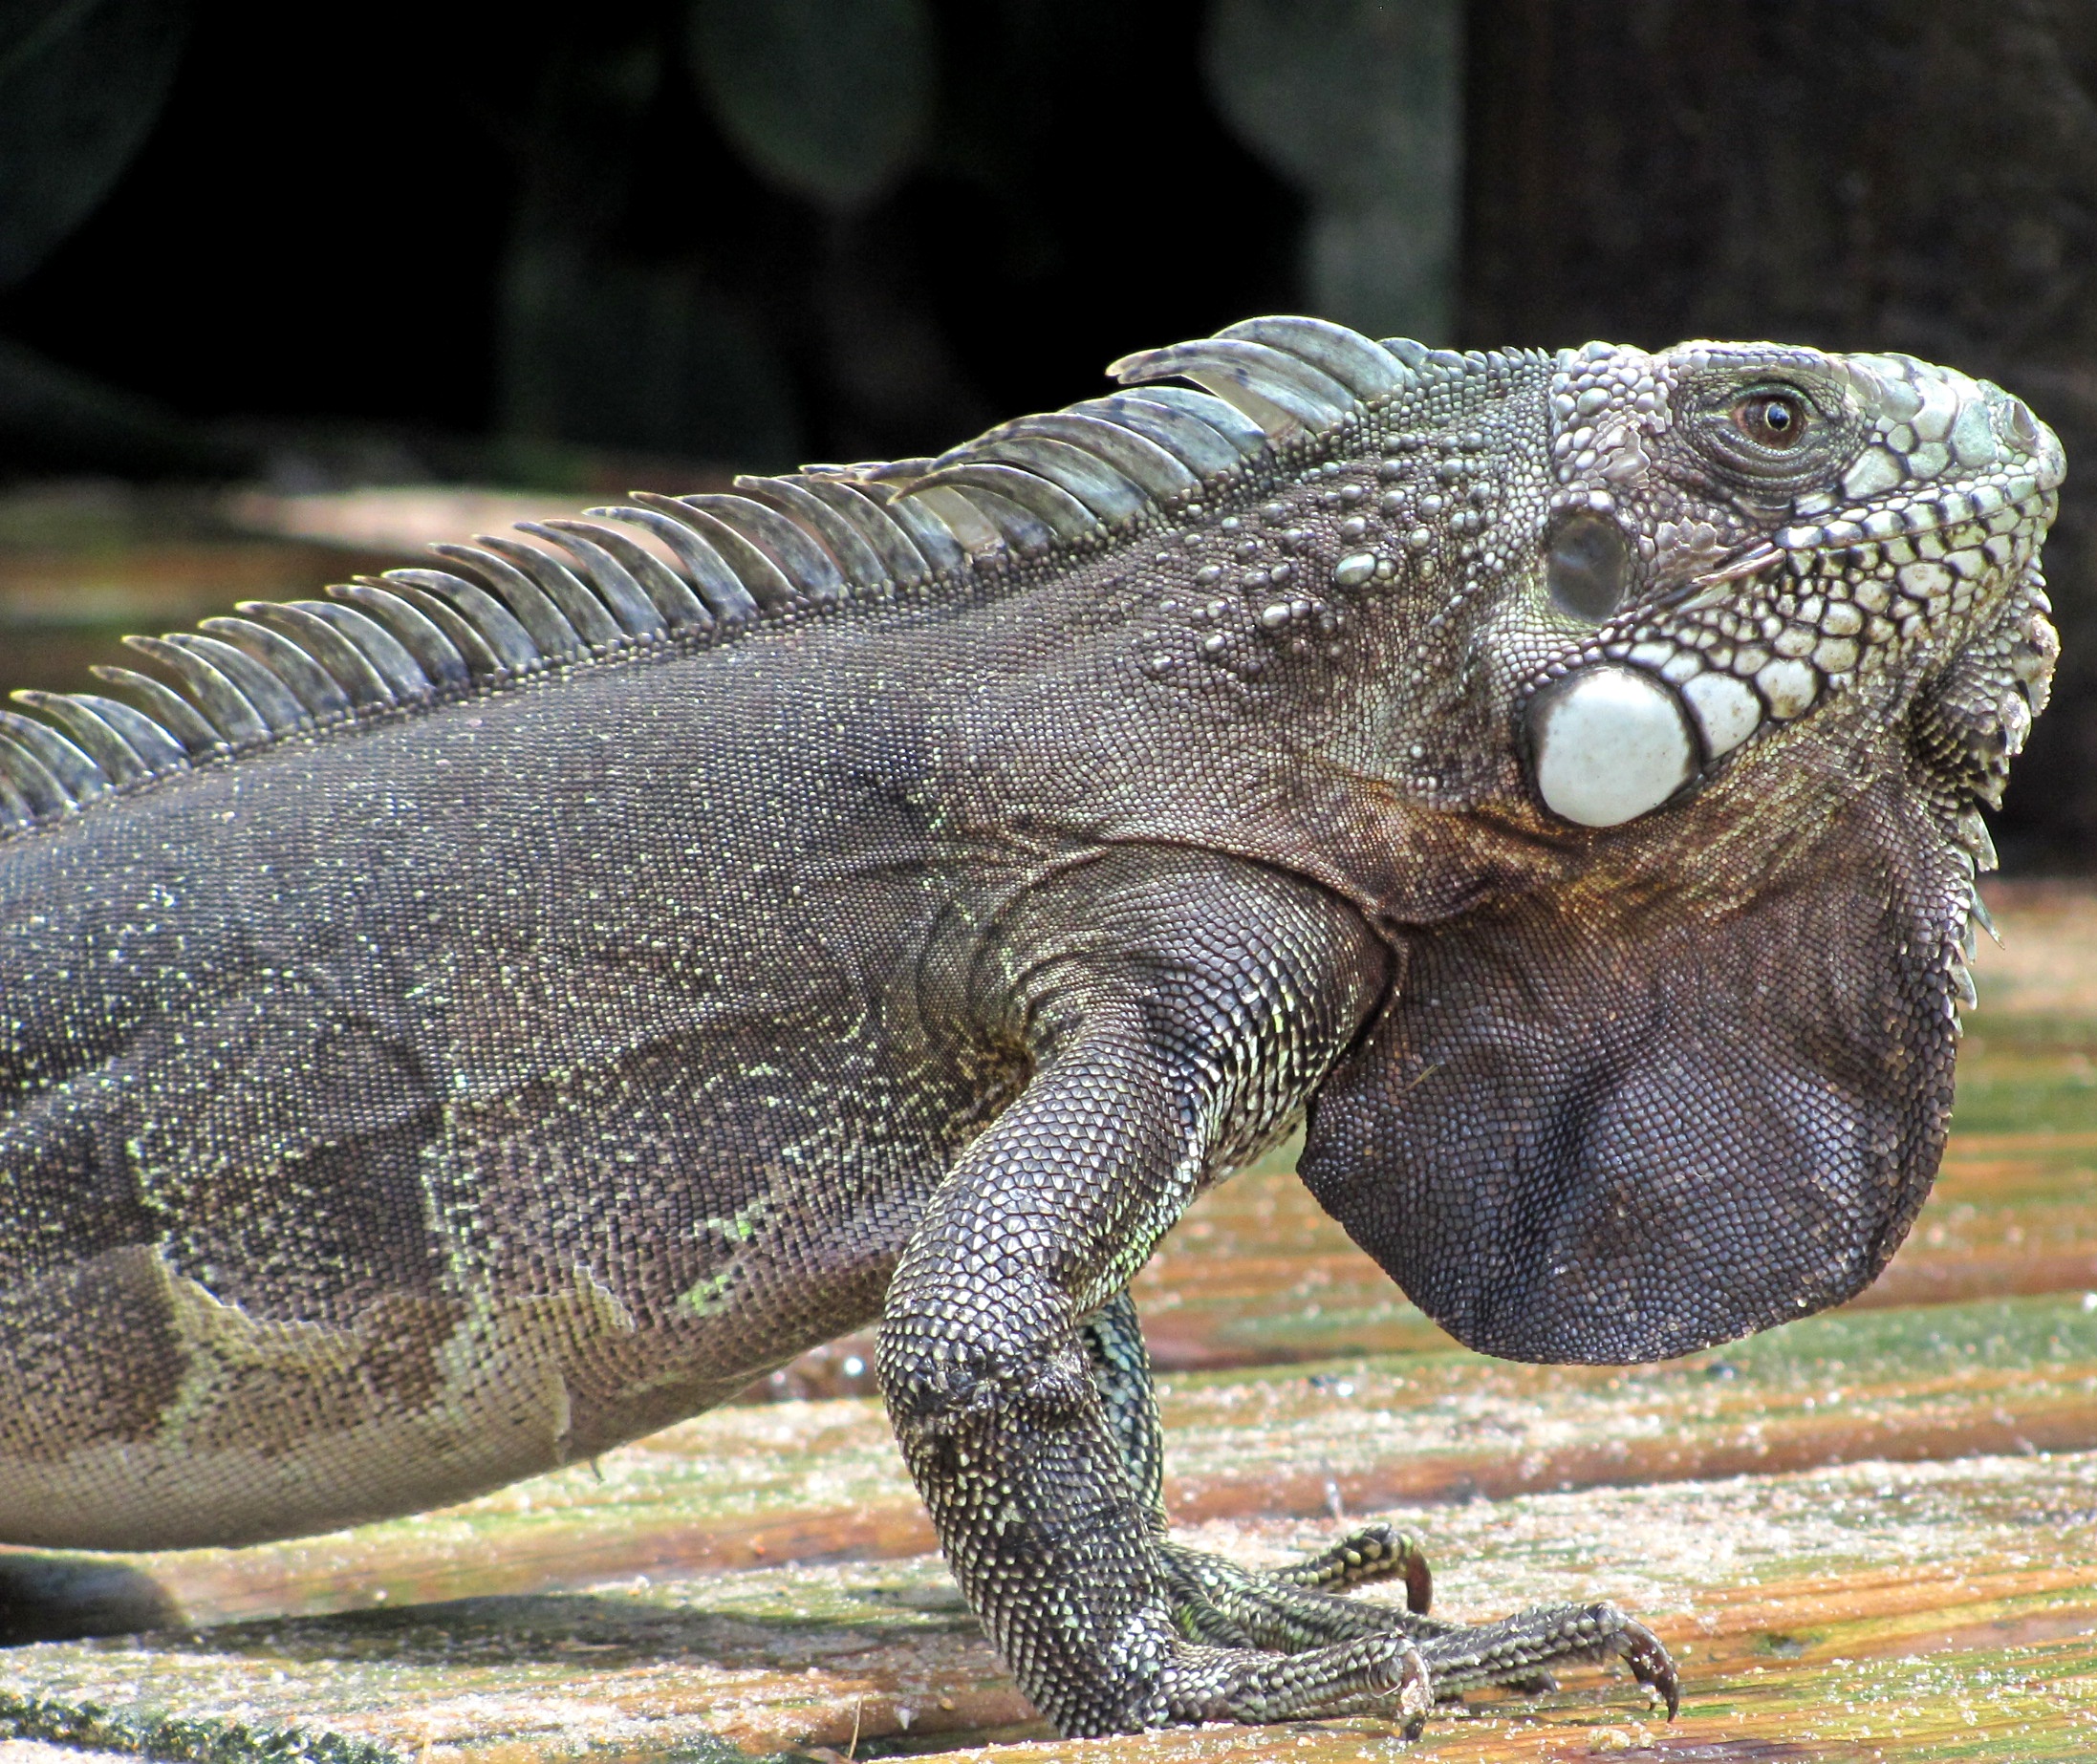
nature, animal, wildlife, reptile, iguana, fauna, lizard, crocodile, zoology, vertebrate, creature, dragon, animal world, iguania, agamidae, komodo dragon, american alligator, scaled reptile, nile crocodile